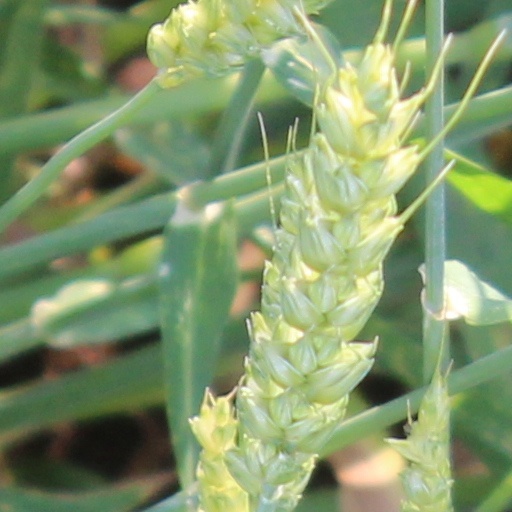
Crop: wheat